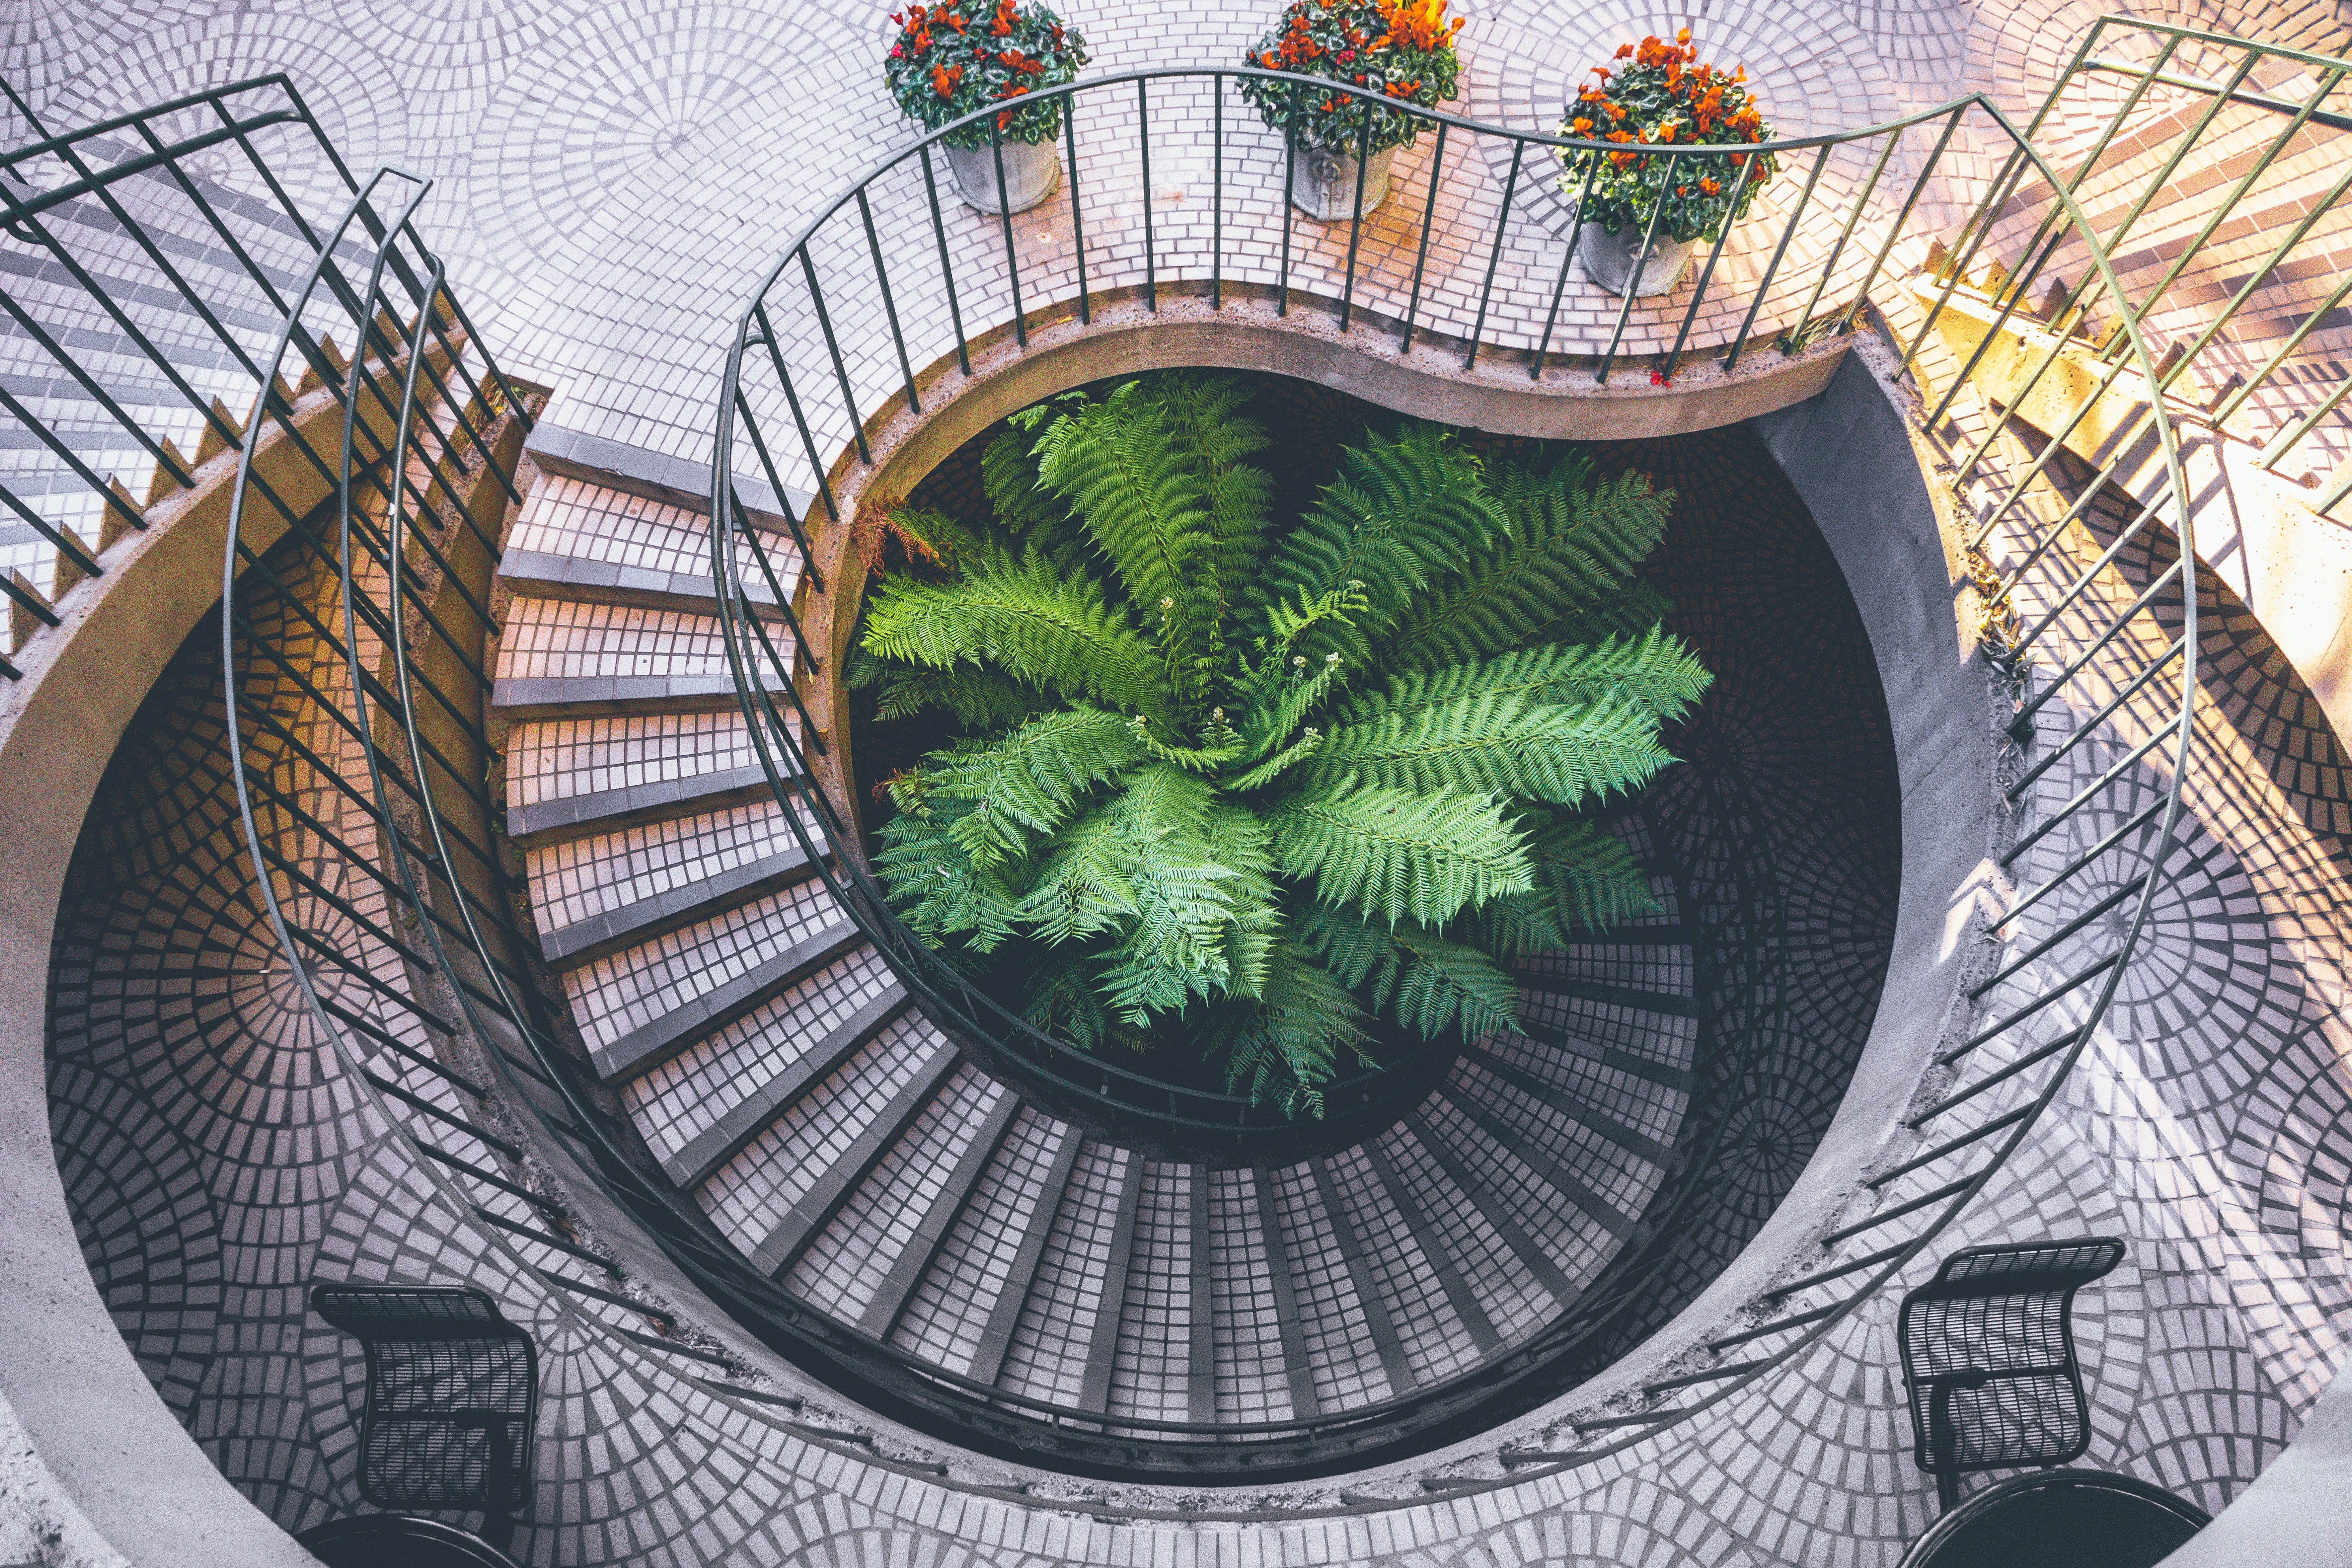
architecture, structure, white, round, spiral, interior, staircase, construction, railing, pattern, geometric, curve, stairway, modern, circle, swirl, handrail, art, indoors, drawing, design, circular, architectural